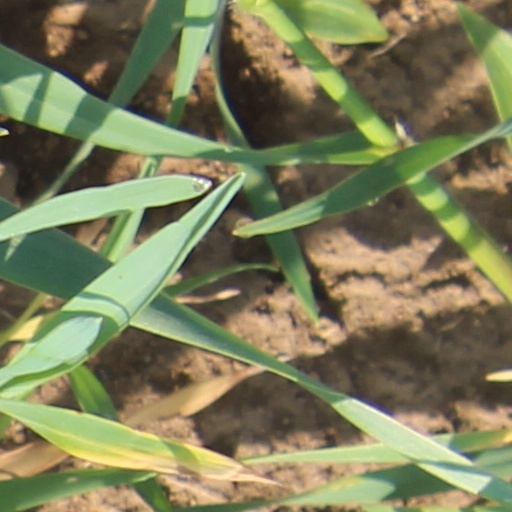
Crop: wheat